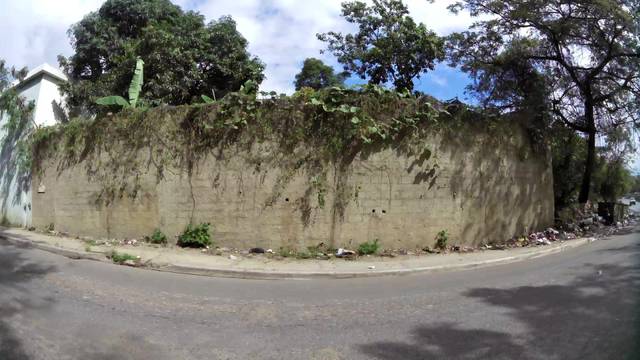
Region: Dominican Republic
Coordinates: 19.427, -70.711